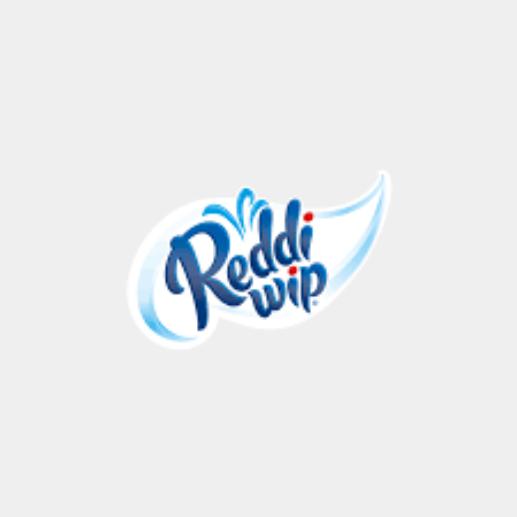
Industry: Food